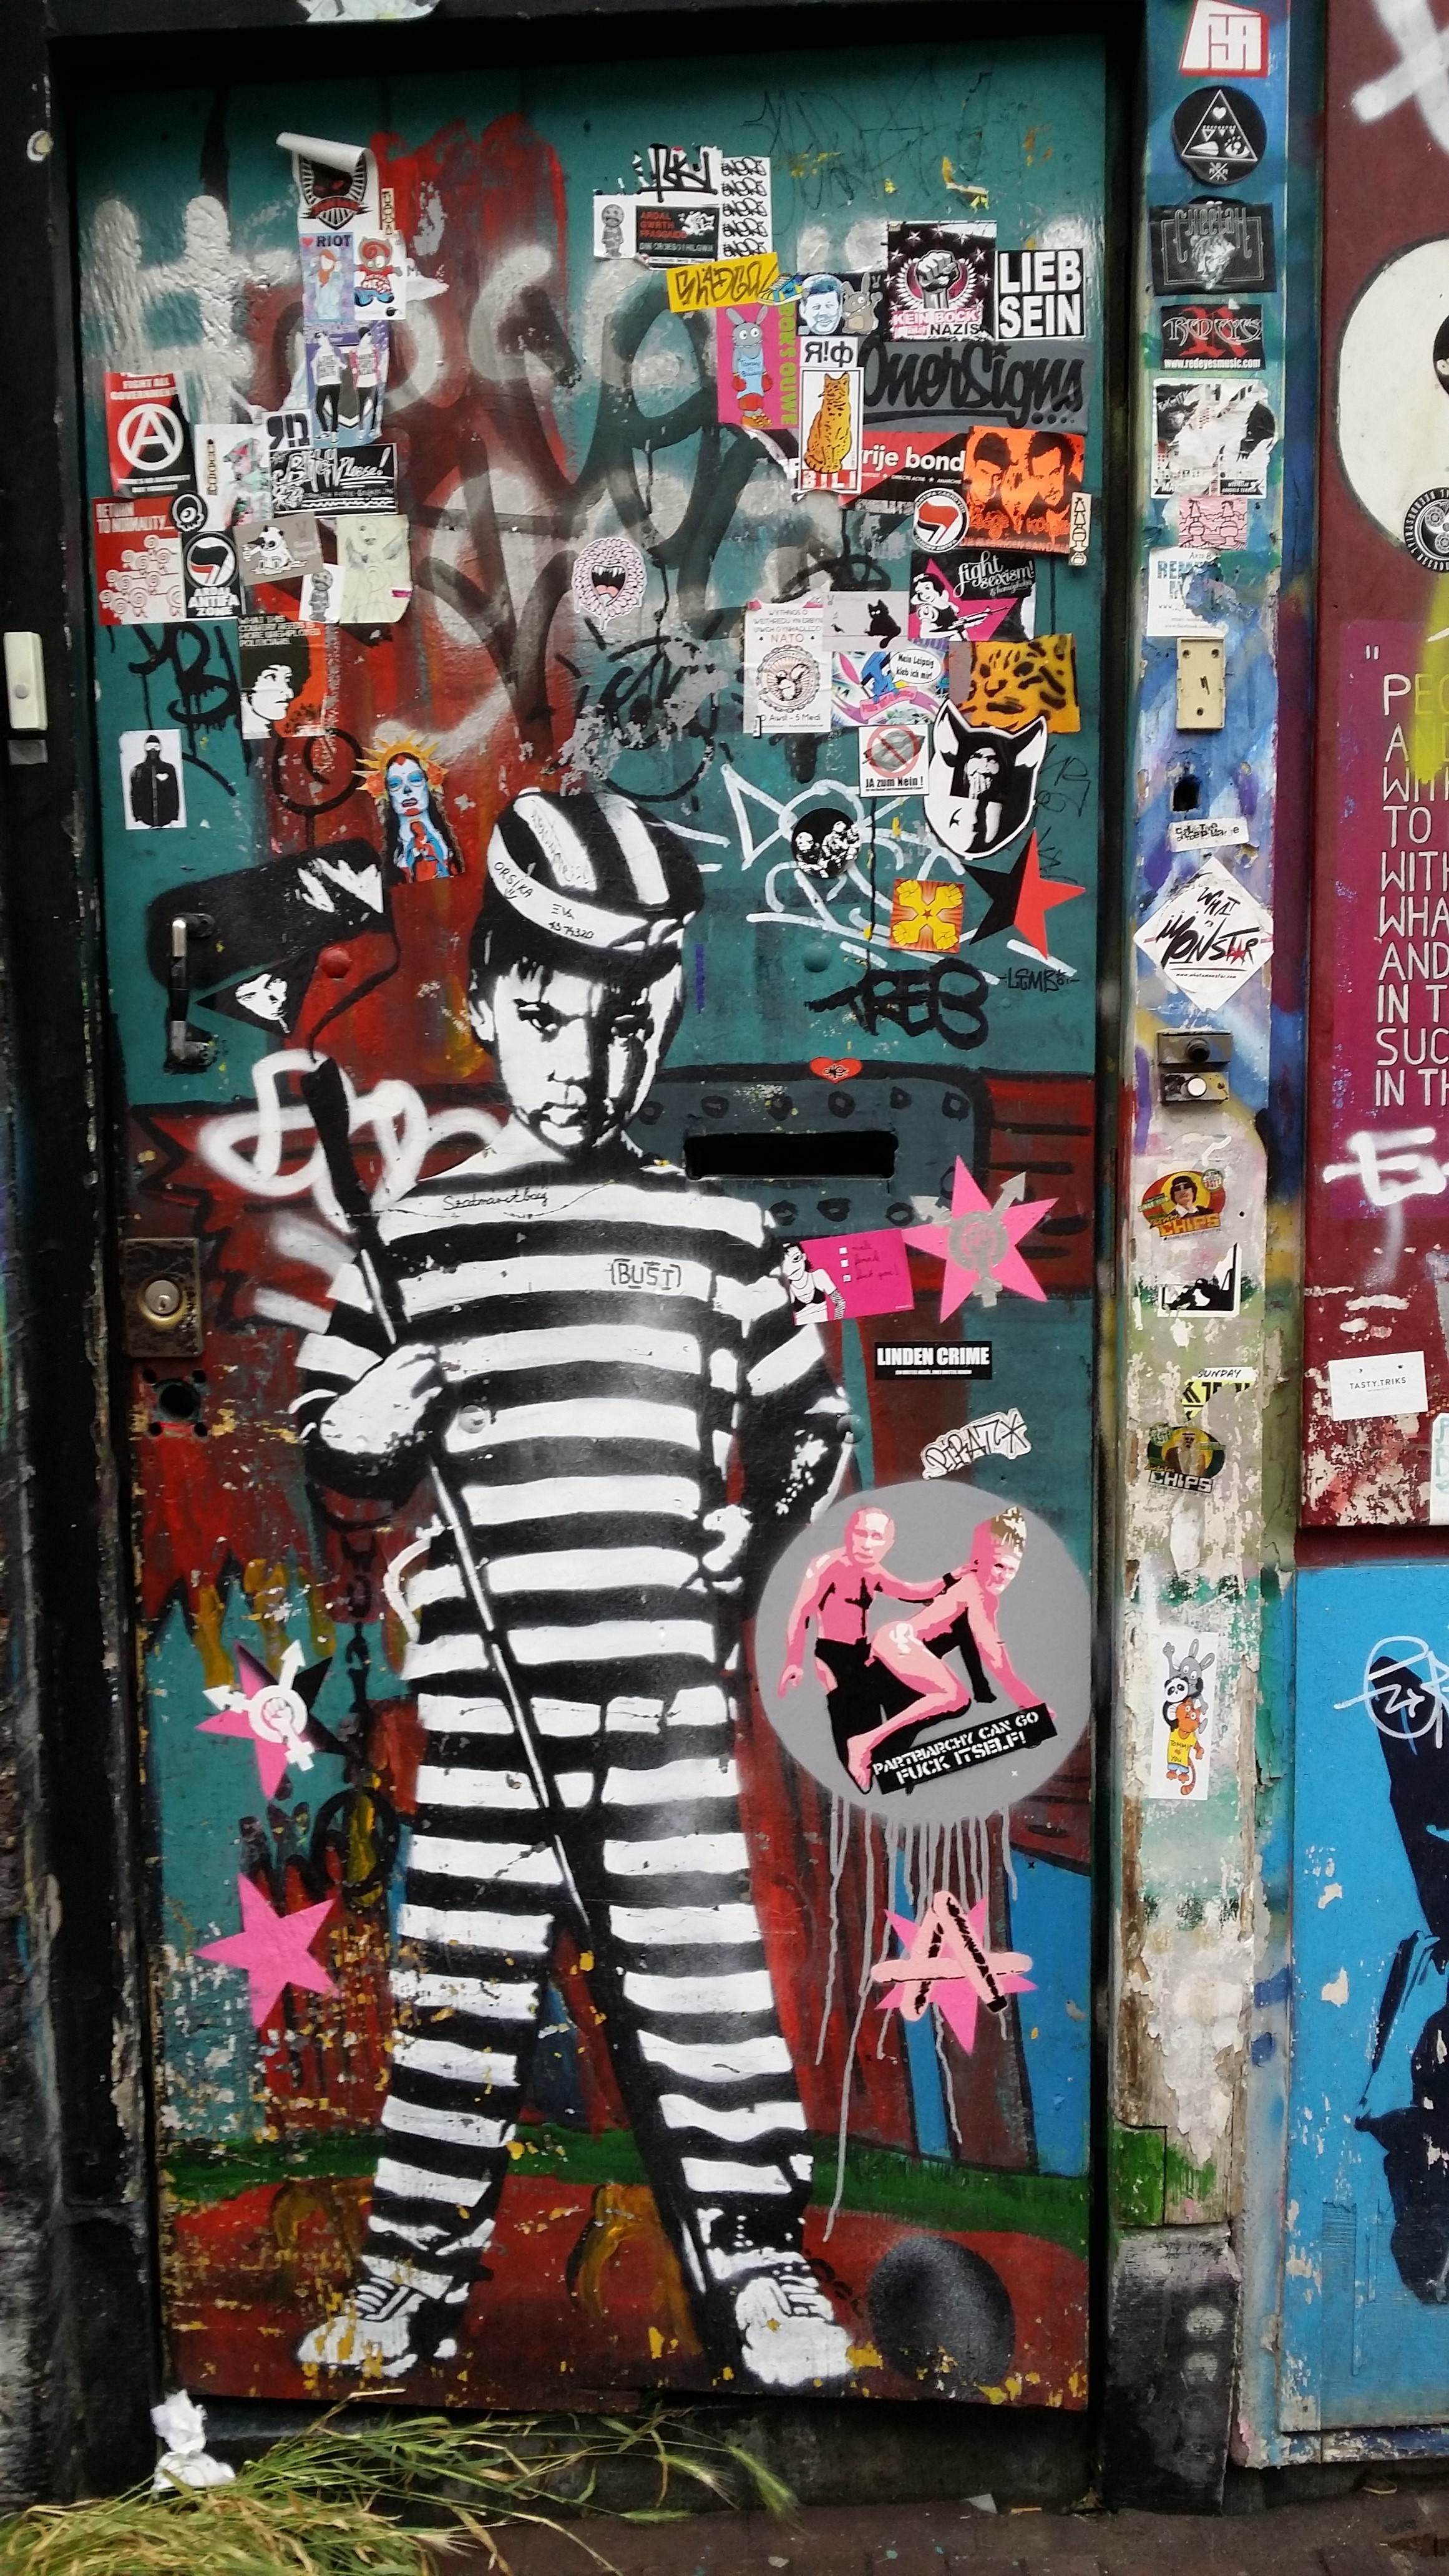
boy, youth, spray, graffiti, artwork, street art, art, amsterdam, mural, expression, angry, comics, emotion, trouble, evil, rage, comic book